Cricket World Cup hosts

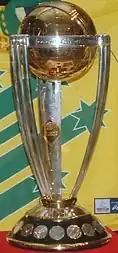
The Cricket World Cup Trophy.

The International Cricket Council's executive committee votes for the hosts of the tournament after examining the bids made by the nations keen to hold the Cricket World Cup. All of the World Cup events so far have been held in nations in which cricket is a popular sport. Most of the tournaments have been jointly hosted by nations from the same geographical region, such as Europe (mainly the United Kingdom) in 1975, 1979, 1983, 1999 and 2019; Asia (mainly South Asia) in 1987, 1996, 2011 and 2023 (and also scheduled in 2031); Oceania in 1992 and 2015, Africa (mainly Southern Africa) in 2003 (and also scheduled in 2027) and the West Indies in 2007.